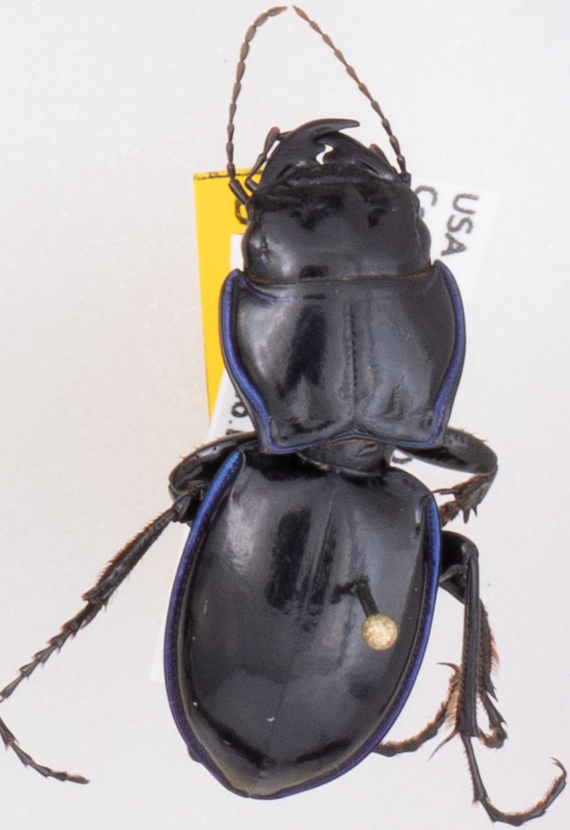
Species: Pasimachus elongatus
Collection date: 2019-09-11
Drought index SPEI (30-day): -0.722
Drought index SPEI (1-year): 0.748
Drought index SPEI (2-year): -0.1704